Bronze (color)

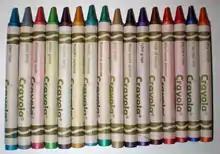
Crayola Metallic FX crayons. "Blast-off bronze" is the 5th crayon from the right.

The first recorded use of "antique bronze" as a color name in English was in 1910.